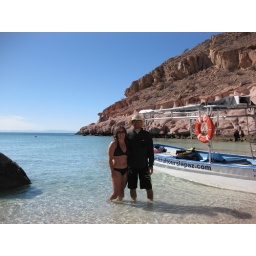
Us in front of our boat at the beach out on the island